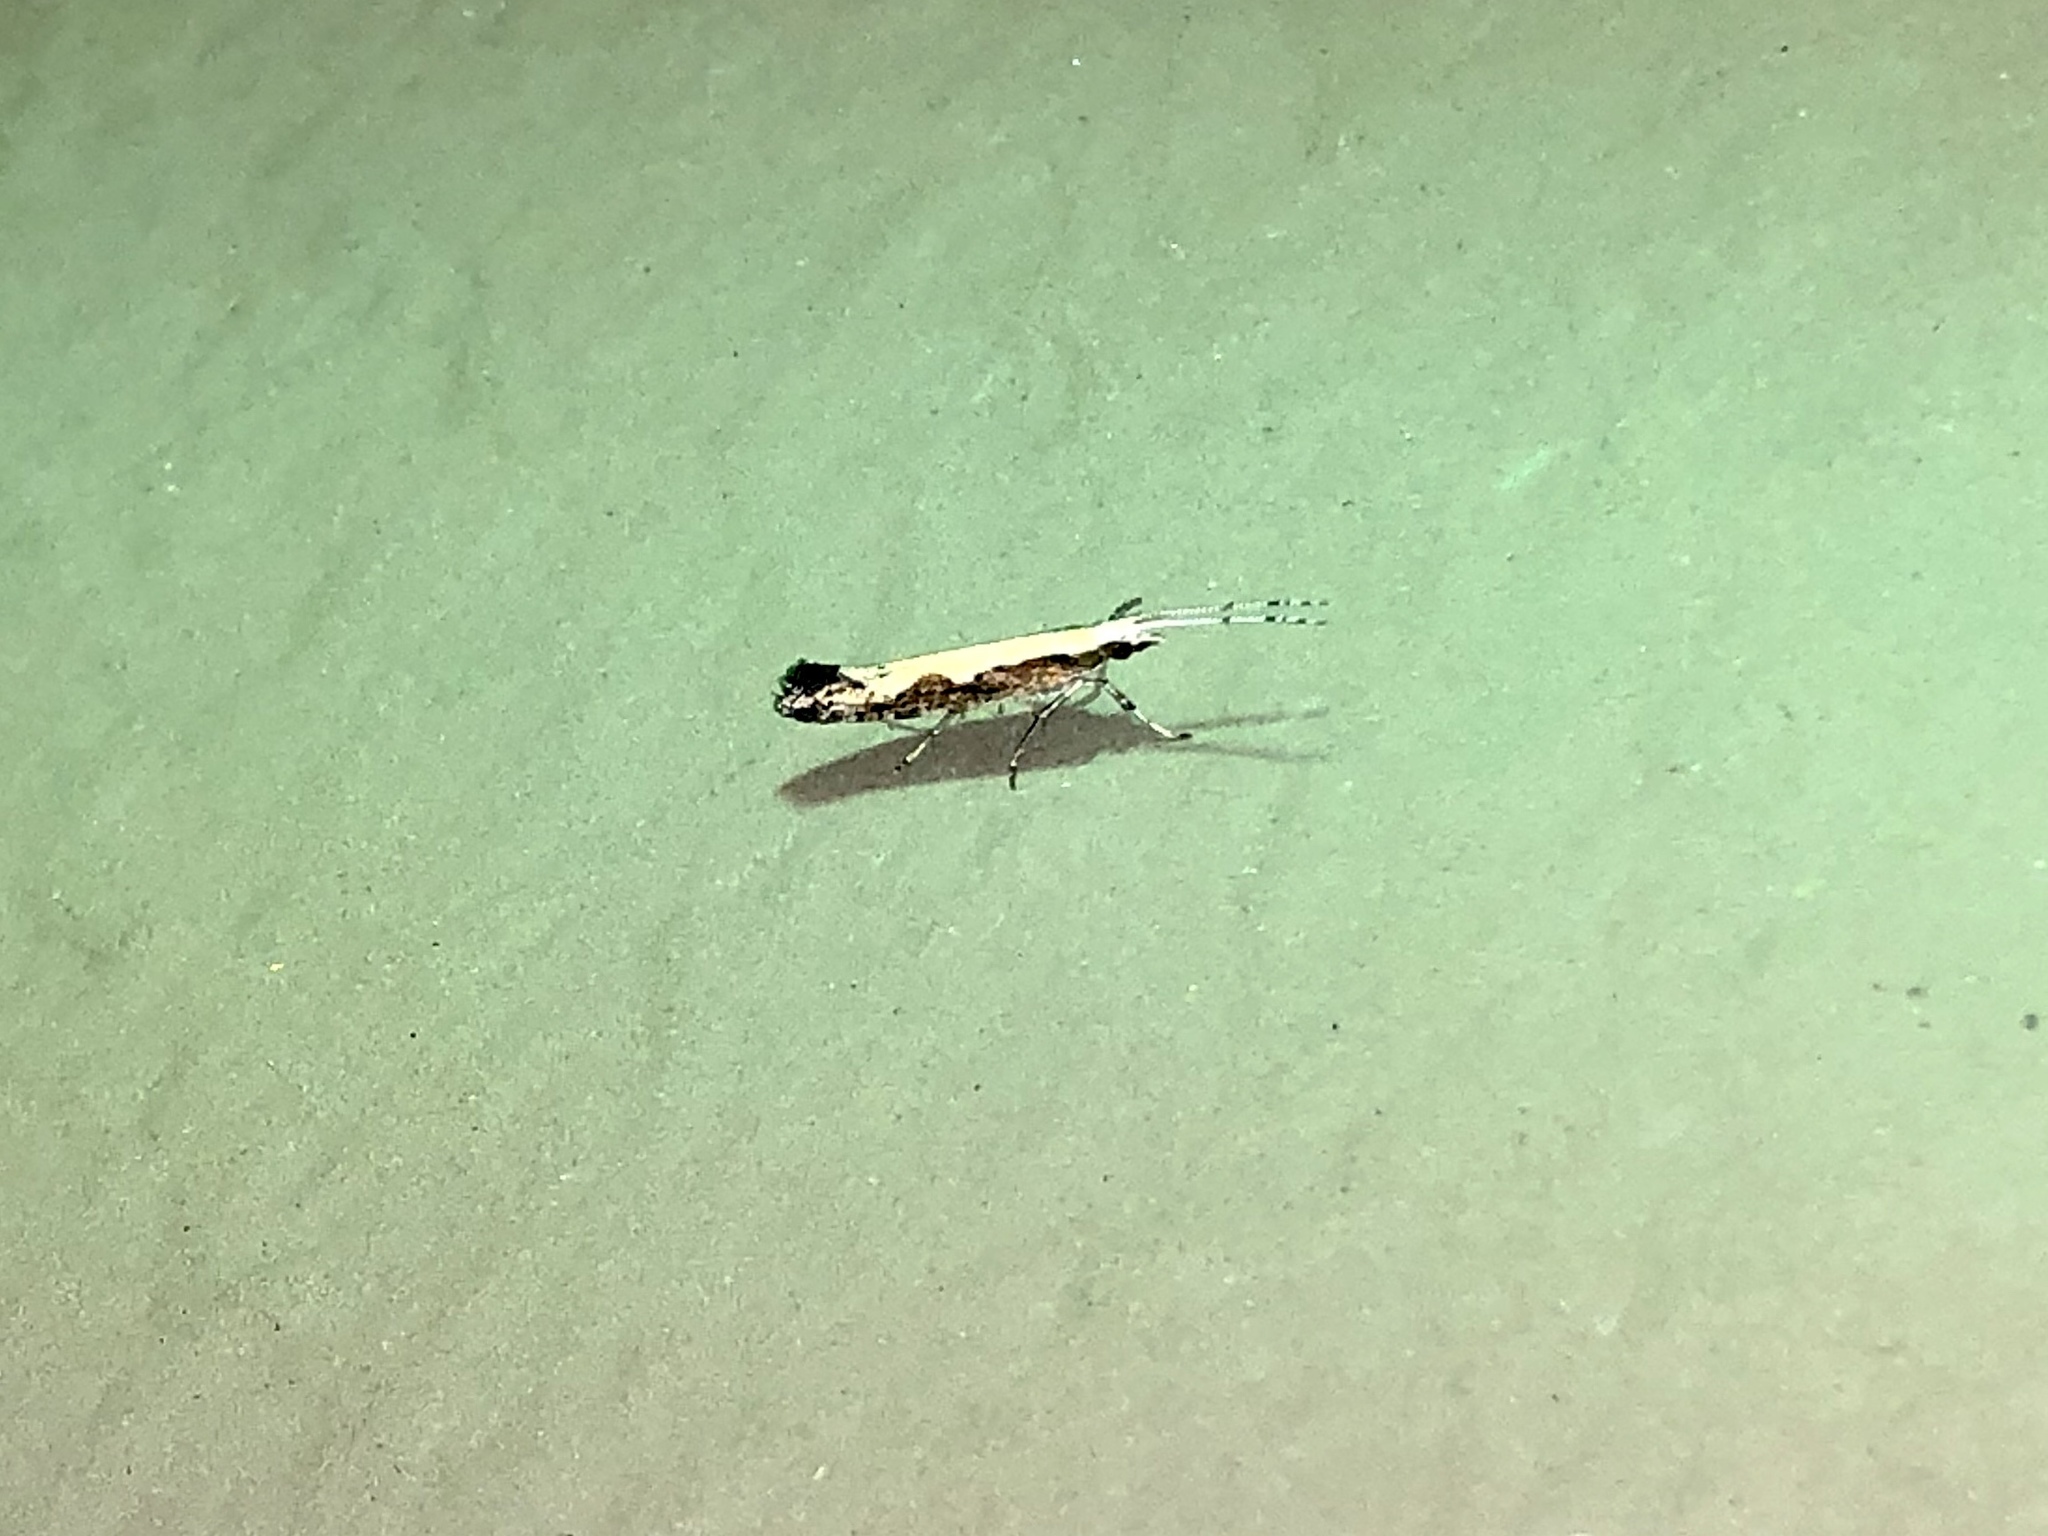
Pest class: diamondback_moth